Ophidiophobia

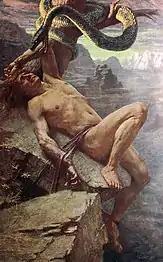
"The Punishment of Loki" by J. Doyle Penrose

Ophidiophobia, or ophiophobia, is fear of snakes. It is sometimes called by the more general term herpetophobia, fear of reptiles. The word comes from the Greek words "ophis", snake, and "phobia" meaning fear.